Unidad Valle De Las Palmas

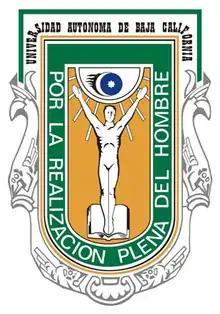
Unidad Valle De Las Palmas

Unidad Valle de las Palmas is a formal extension of the Autonomous University of Baja California, belonging to the Campus Vicerectorship of Tijuana, located on the Tijuana-Tecate highway, near the height of the Carrizo Dam. In 2009, the academic unit will have new educational offerings in Health Sciences (Nursing, Medicine and Dentistry), Design (Architecture, Graphic Design and Industrial Design), and Engineering Sciences (Aerospace Engineering, Semiconductor Engineering, Microelectronics, Computer Engineering, and Renewable Energy).